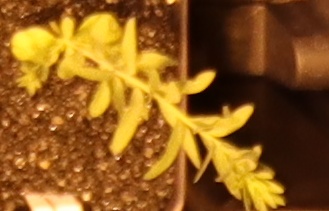
Label: Flax